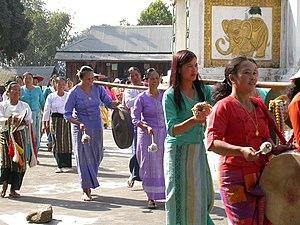
Ruili est une ville de Chine située dans la province du Yunnan et frontalière de la Birmanie. C'est une ville-district, chef-lieu de la préfecture autonome dai et jingpo de Dehong.